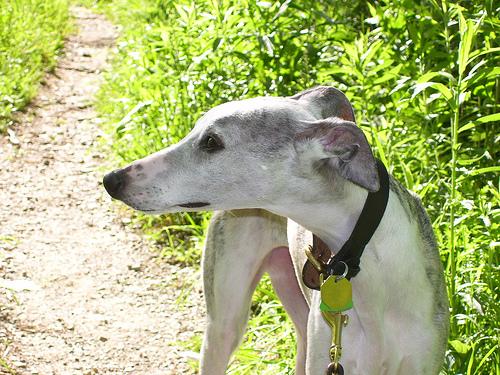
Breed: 234-n000065-whippet